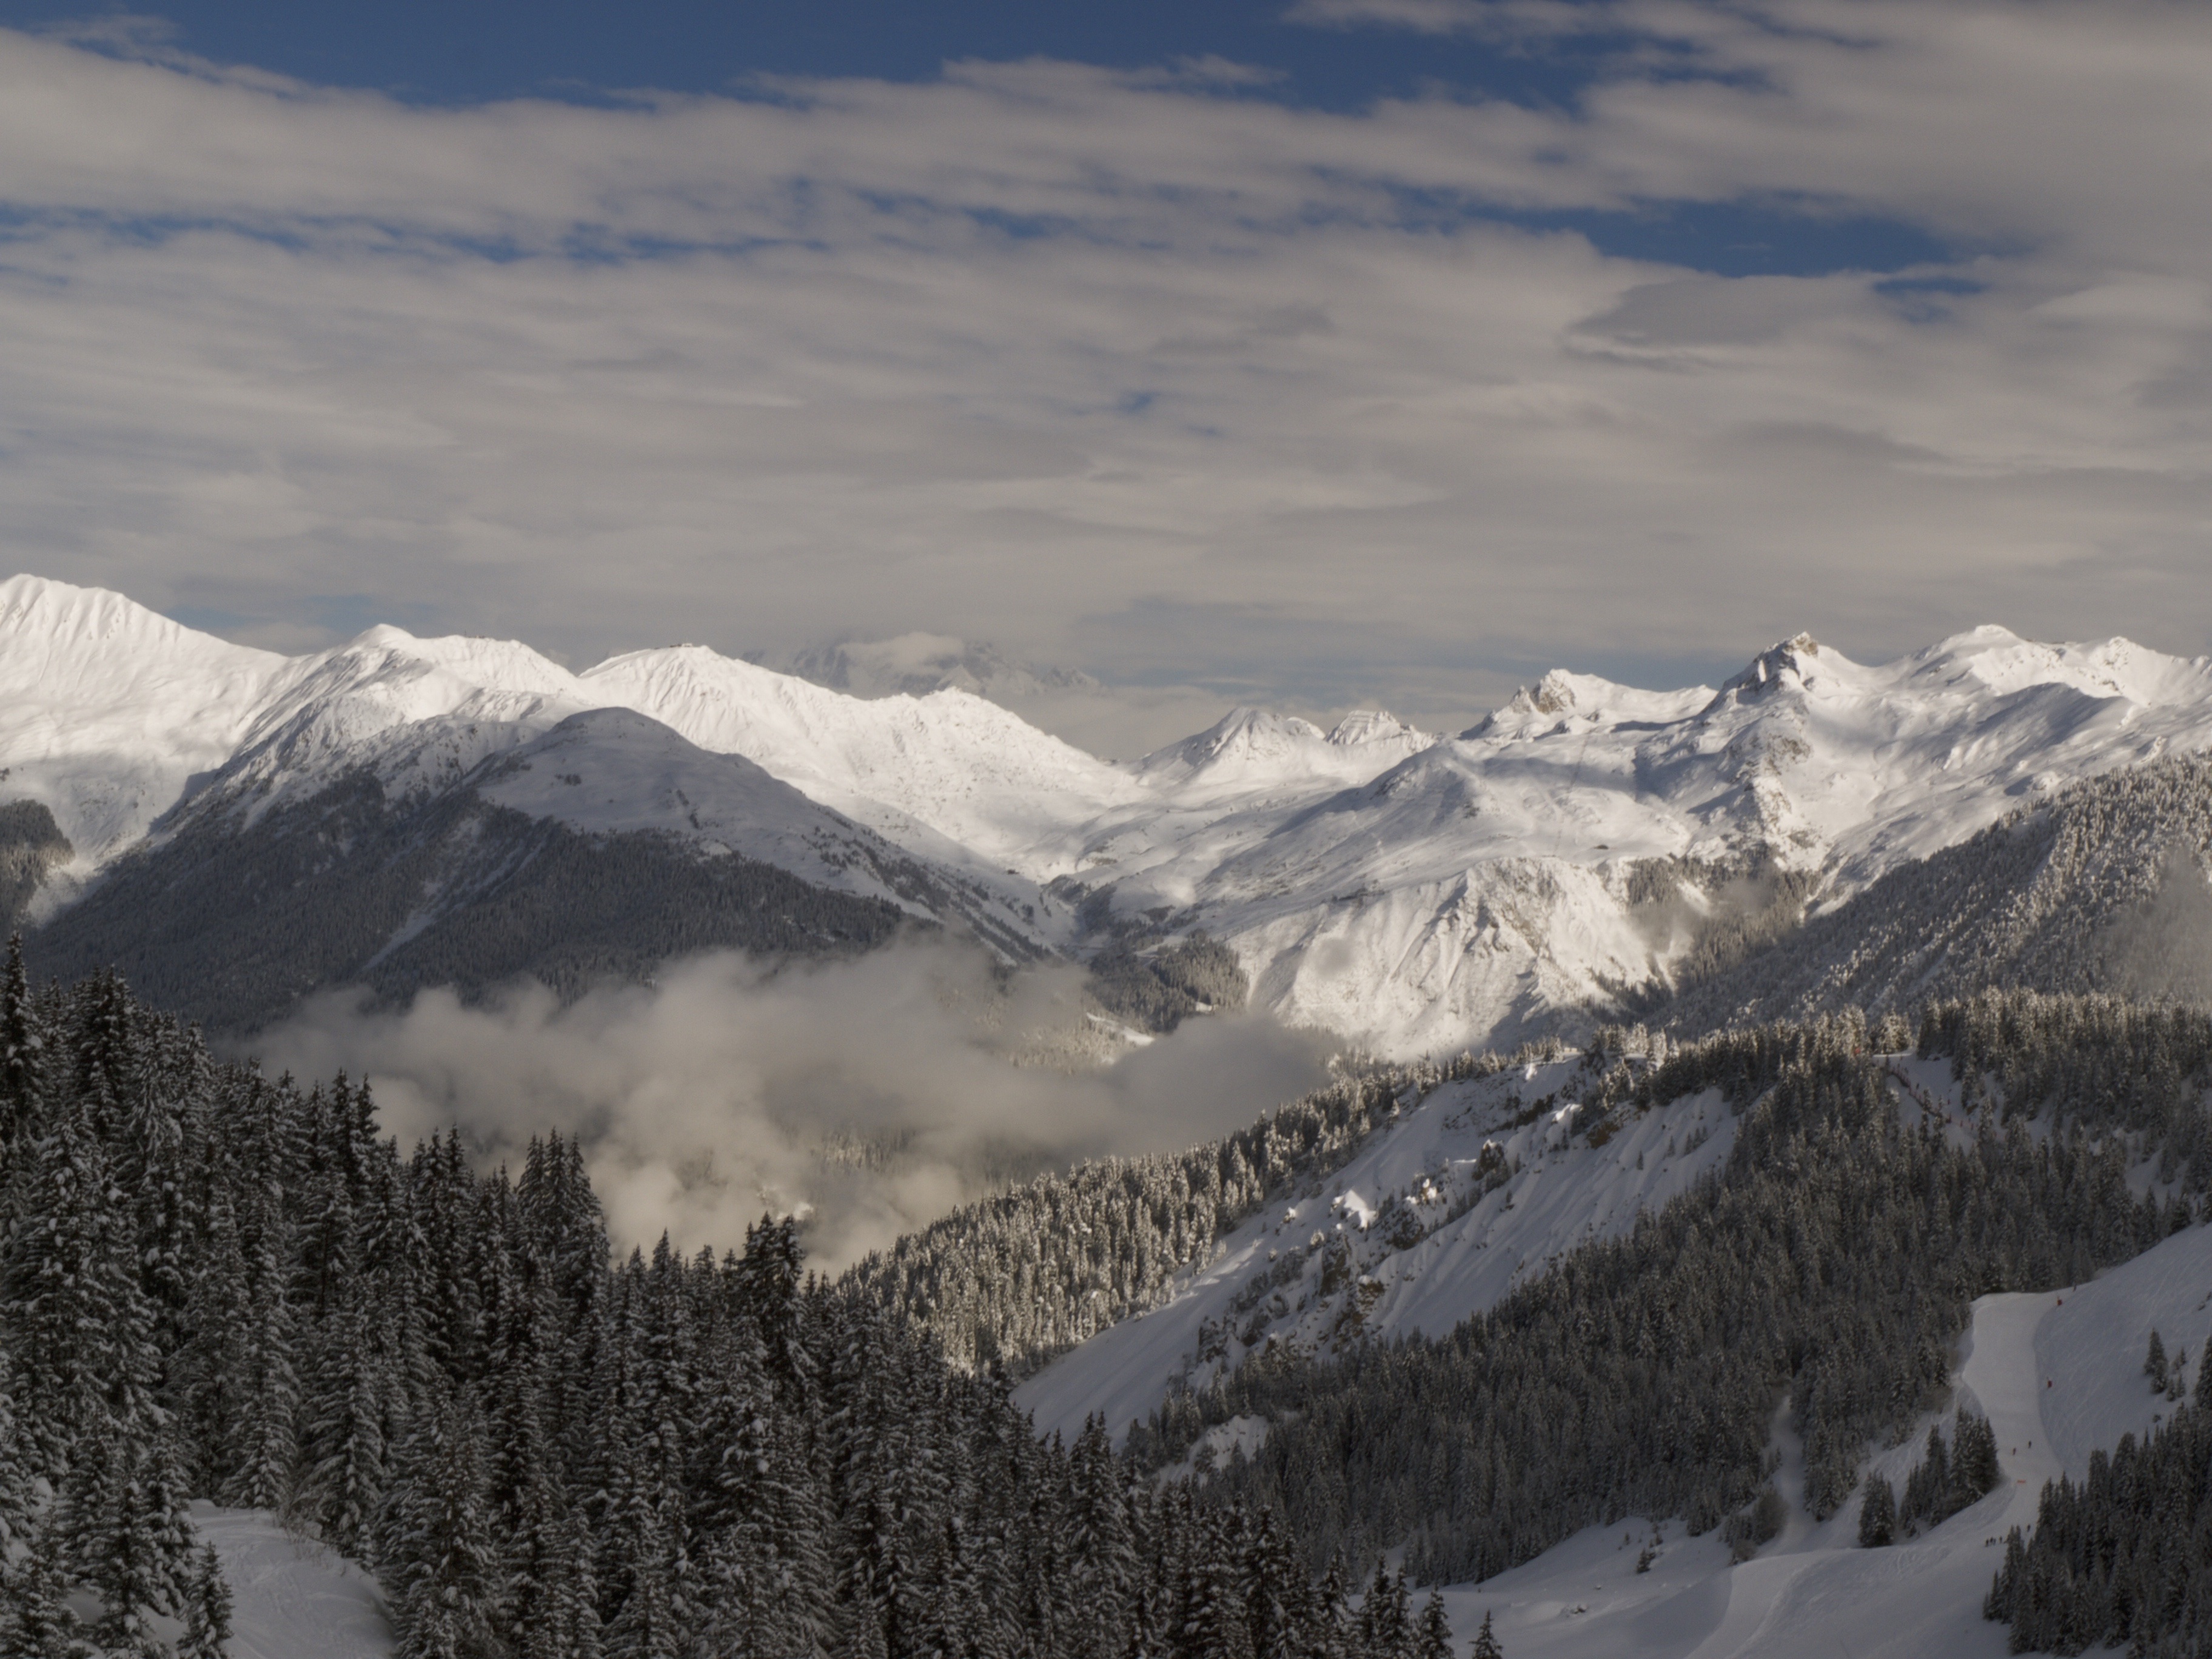
nature, mountain, snow, winter, cloud, mountain range, weather, season, ridge, summit, mountain landscape, winter sport, clouds, mountains, alps, piste, slopes, landform, snow capped peaks, mountain pass, geographical feature, mountainous landforms, geological phenomenon